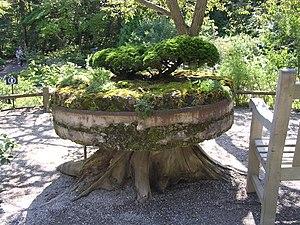
Meule aux Jardins de Métis, parc situé à Grand-Métis (Bas-Saint-Laurent, Québec). Elle provient du moulin banal du ruisseau à la Loutre, à Sainte-Luce (Bas-Saint-Laurent, Québec). Laissée à l'abandon, elle est recouverte de mousses et de lichens. Quelques plantes, dont l'arbuste à l'allure bonsaï, ont été ajoutées. Redford Gardens
Le Moulin à eau du ruisseau à la Loutre est l'un des derniers moulins à eau du Québec au Canada. Il est situé à Sainte-Luce, dans la région du Bas-Saint-Laurent. Construit en 1849-1850 par Louis Bernard pour les seigneuresses Drapeau, il était le moulin banal de la seigneurie Lepage-Thivierge jusqu'à l'abolition du régime seigneurial en 1854. Le moulin a fait farine jusqu'en 1926. Après cette date, il fut utilisé comme bureau d'information touristique, restaurant, centre de formation et gîte touristique. Ses mécanismes ont été enlevés au début des années 1990. Il a été entièrement restauré à partir de 2000.
Une meule à grains est un objet technique, traditionnellement en pierre, qui permet le broyage, la trituration, le concassage, ou plus spécifiquement la mouture de diverses substances.